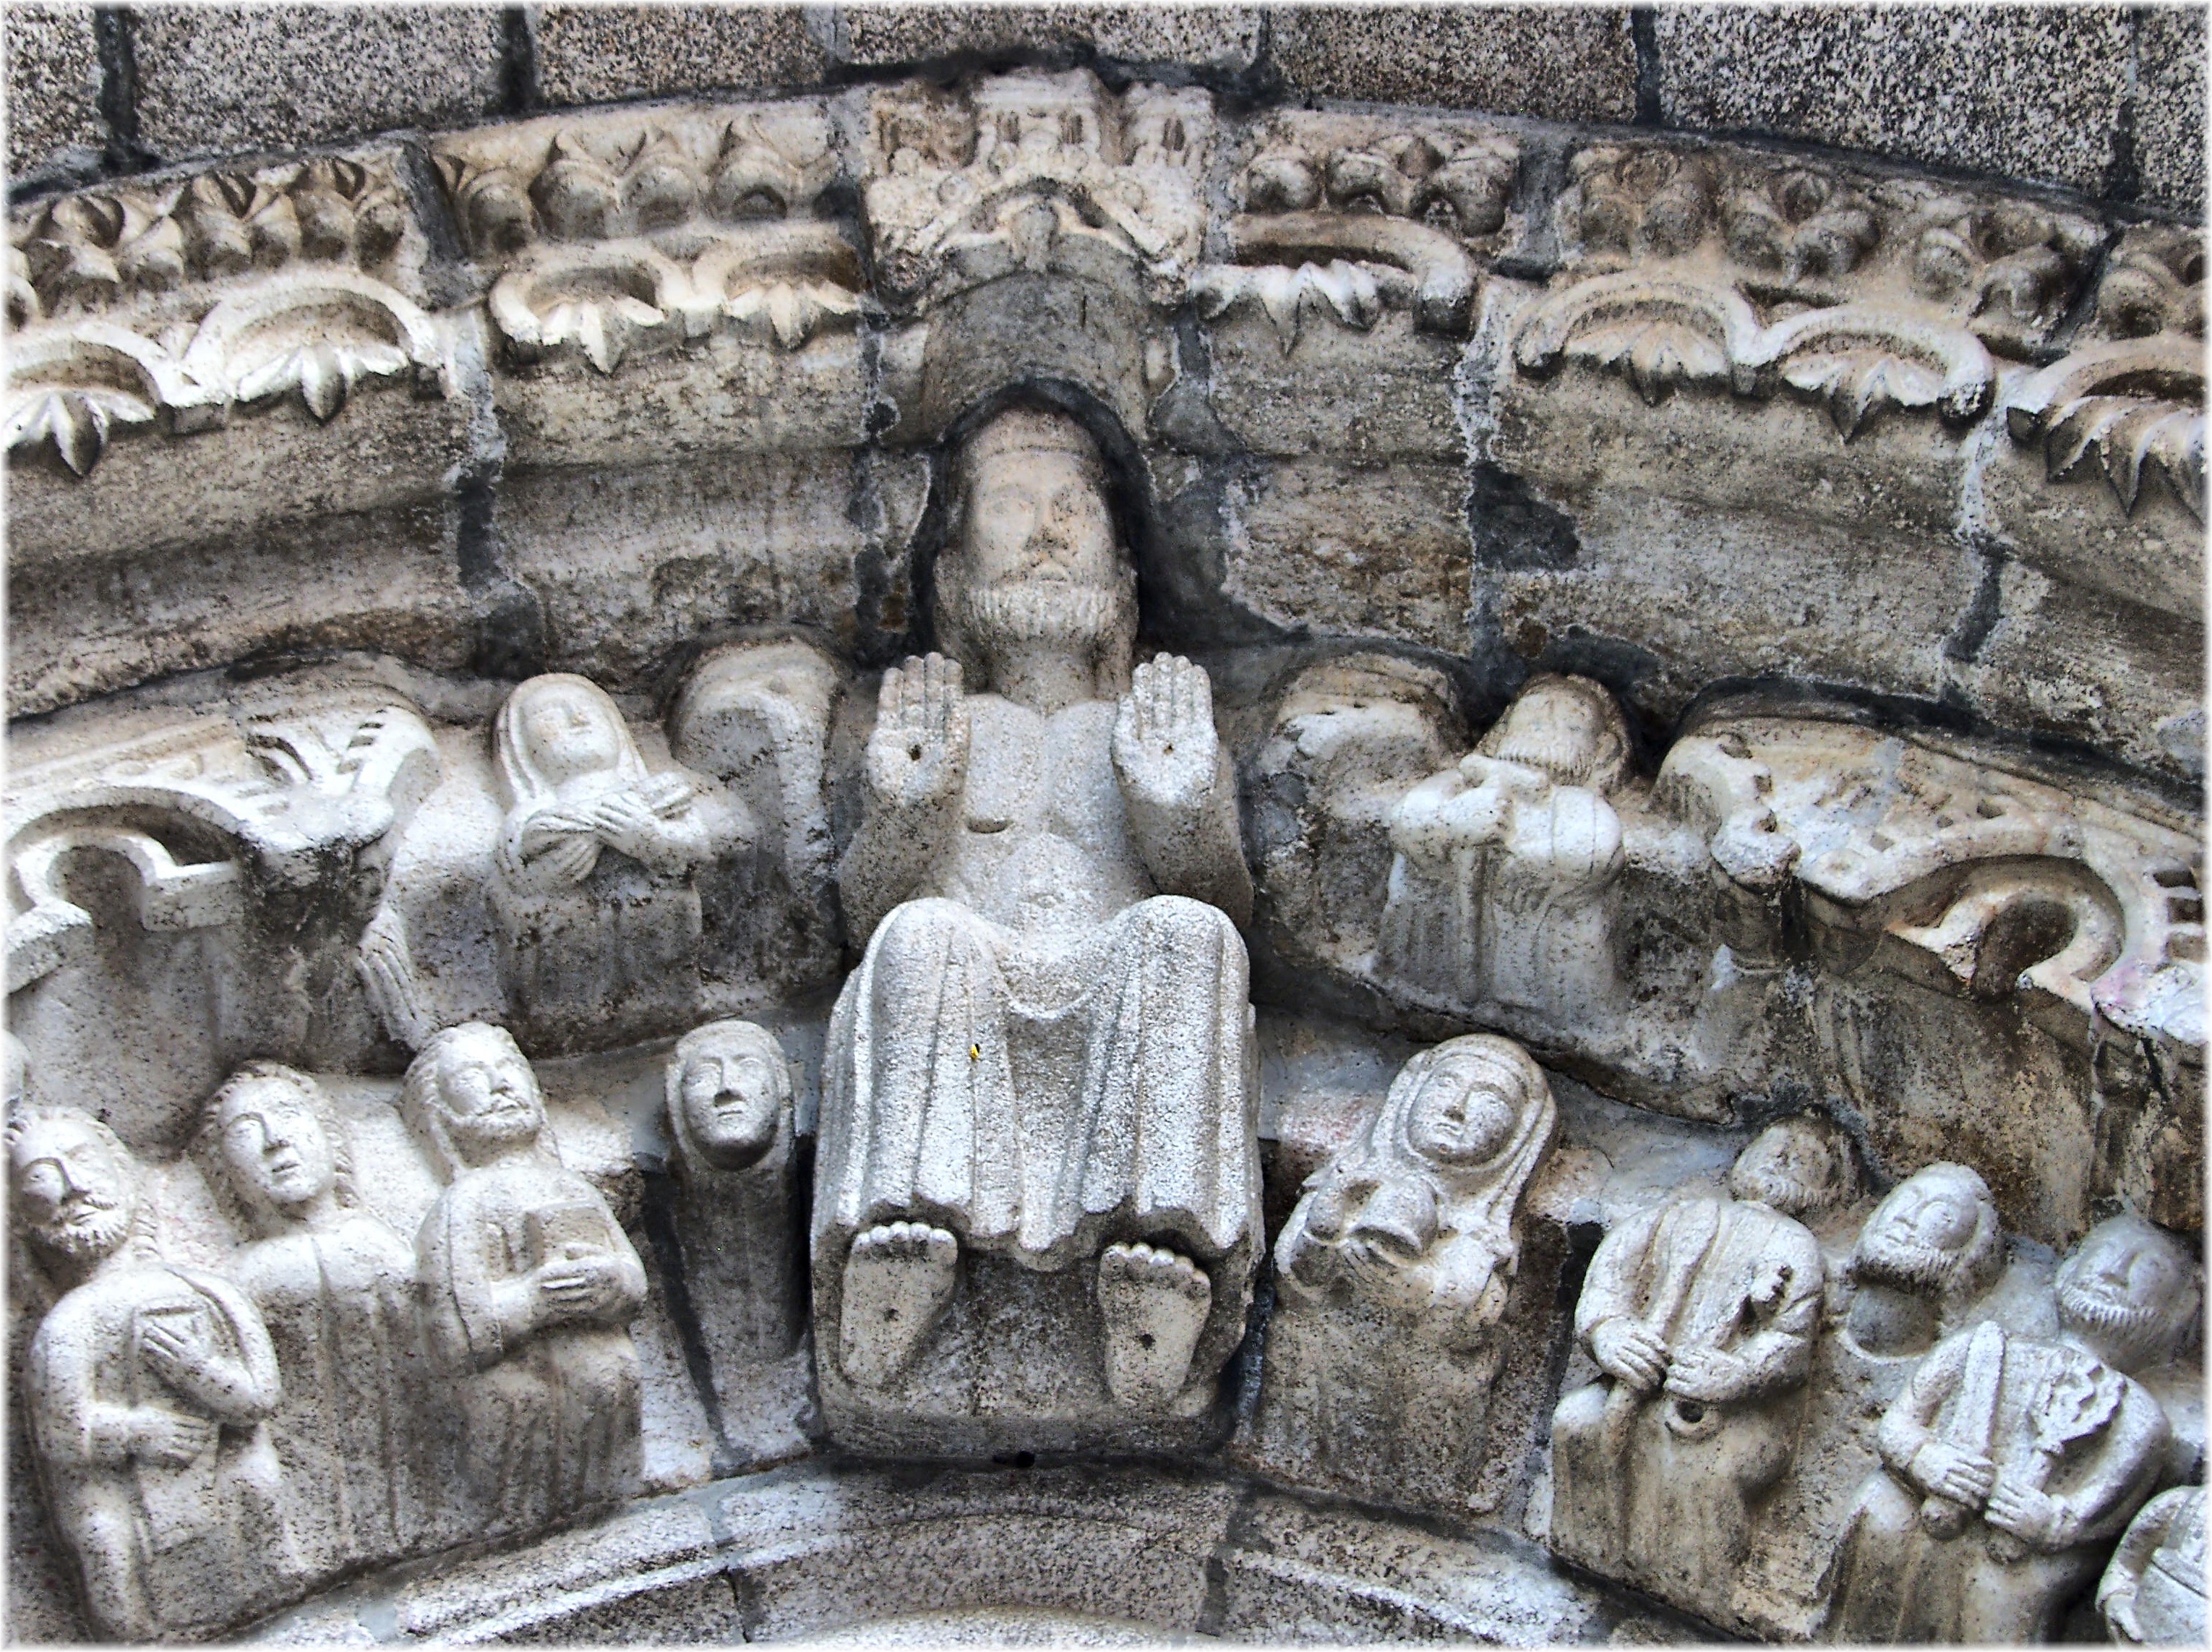
statue, sculpture, art, temple, history, carving, relief, archaeological site, stone carving, hindu temple, ancient history, maya civilization